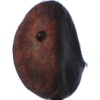
Label: chestnut